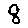
Label: 8